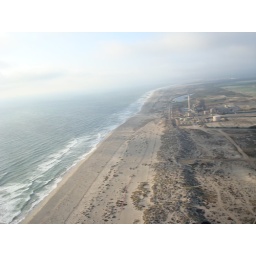
beach in front of my house